Sky position (RA, Dec in degrees): 44.723, 0.5171
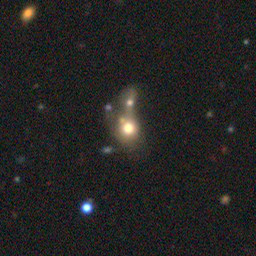
Galaxy morphology: Merging Galaxies